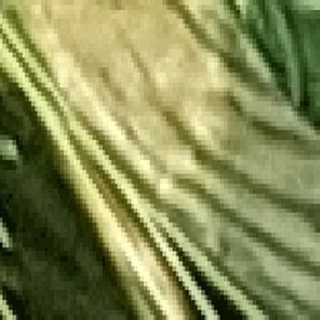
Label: wheat_yellow_rust